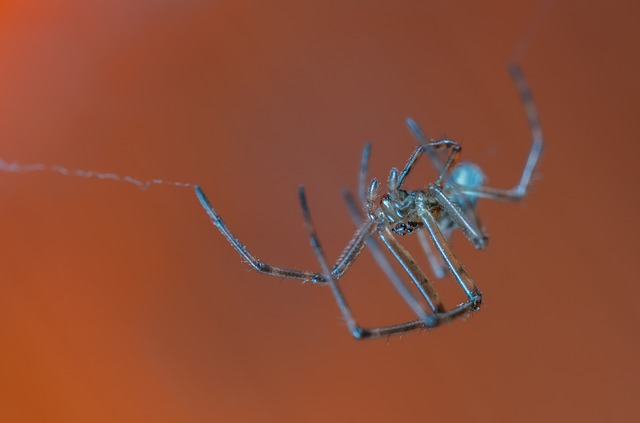
Label: spider